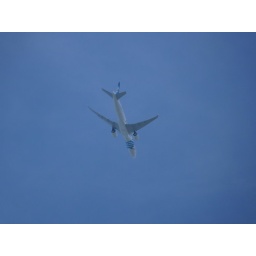
Blue livery and blue sky over Epsom - 27 June 2010.